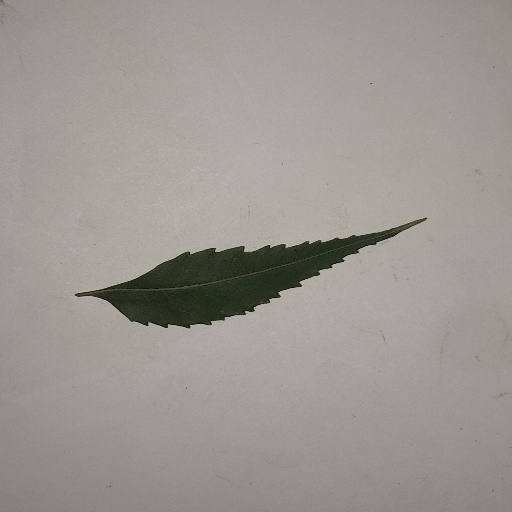
Species: Neem
Leaf condition: Healthy Leaf